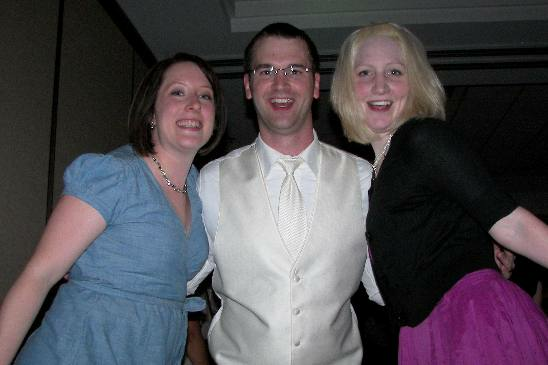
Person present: Yes